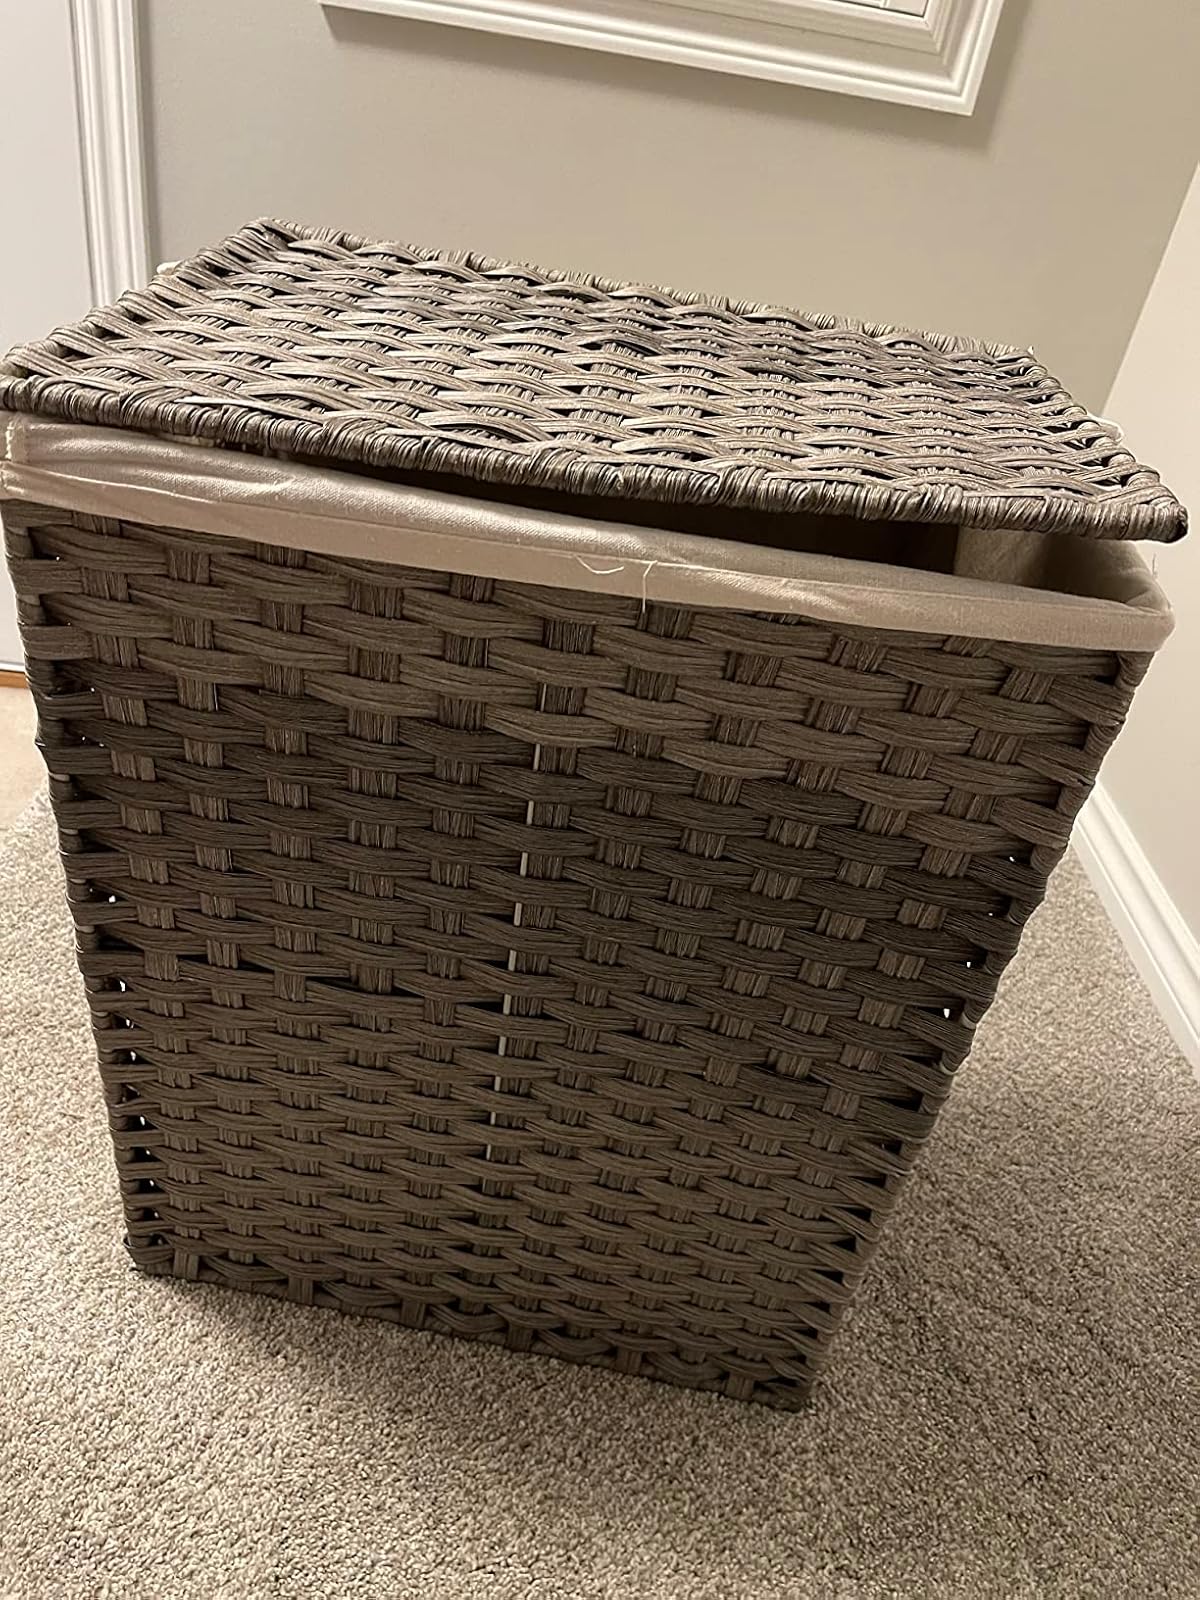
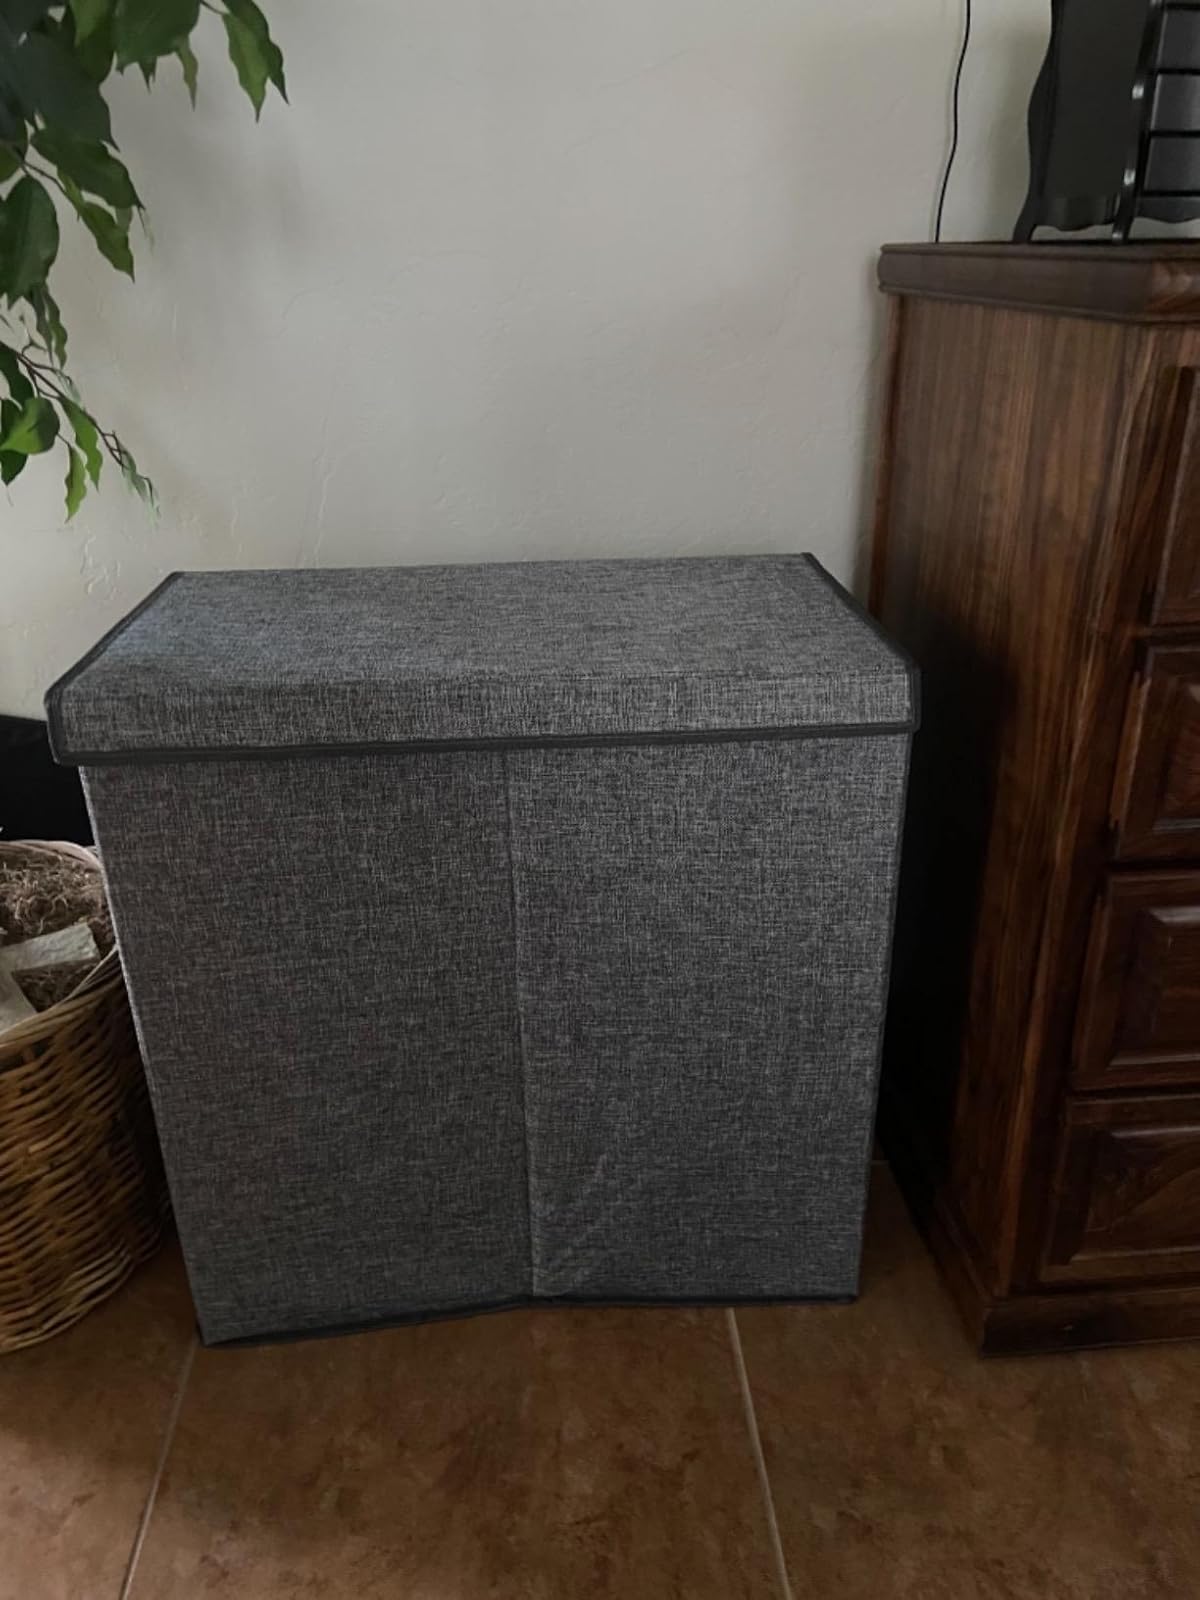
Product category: items_hamper
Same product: no